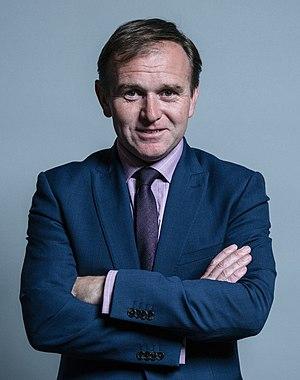
Le secrétaire d'État à l'Environnement, de l'Alimentation et des Affaires rurales est une position au niveau du cabinet britannique chargé du département de l'Environnement, de l'Alimentation et des Affaires rurales, et le successeur aux postes de ministre de l'Agriculture, des Pêcheries et de l'Alimentation et de secrétaire d'État à l'Environnement, des Transports et des Régions.